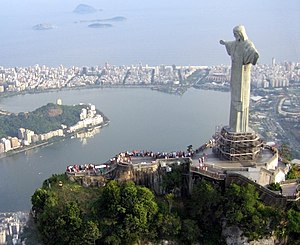
Cristo Redentor
Cristo Redentor på bjerget Corcovado i Rio de Janeiro, Brasilien.
Cristo Redentor er navnet på den meget kendte kristusstatue som står på det 710 meter høje bjerg Corcovado, og som ser ud over den enorme by Rio de Janeiro i Brasilien. Den er ikke alene et kristent symbol, men også et vartegn for både Rio de Janeiro og Brasilien. Statuen er 38 meter høj og vejer 1145 ton.